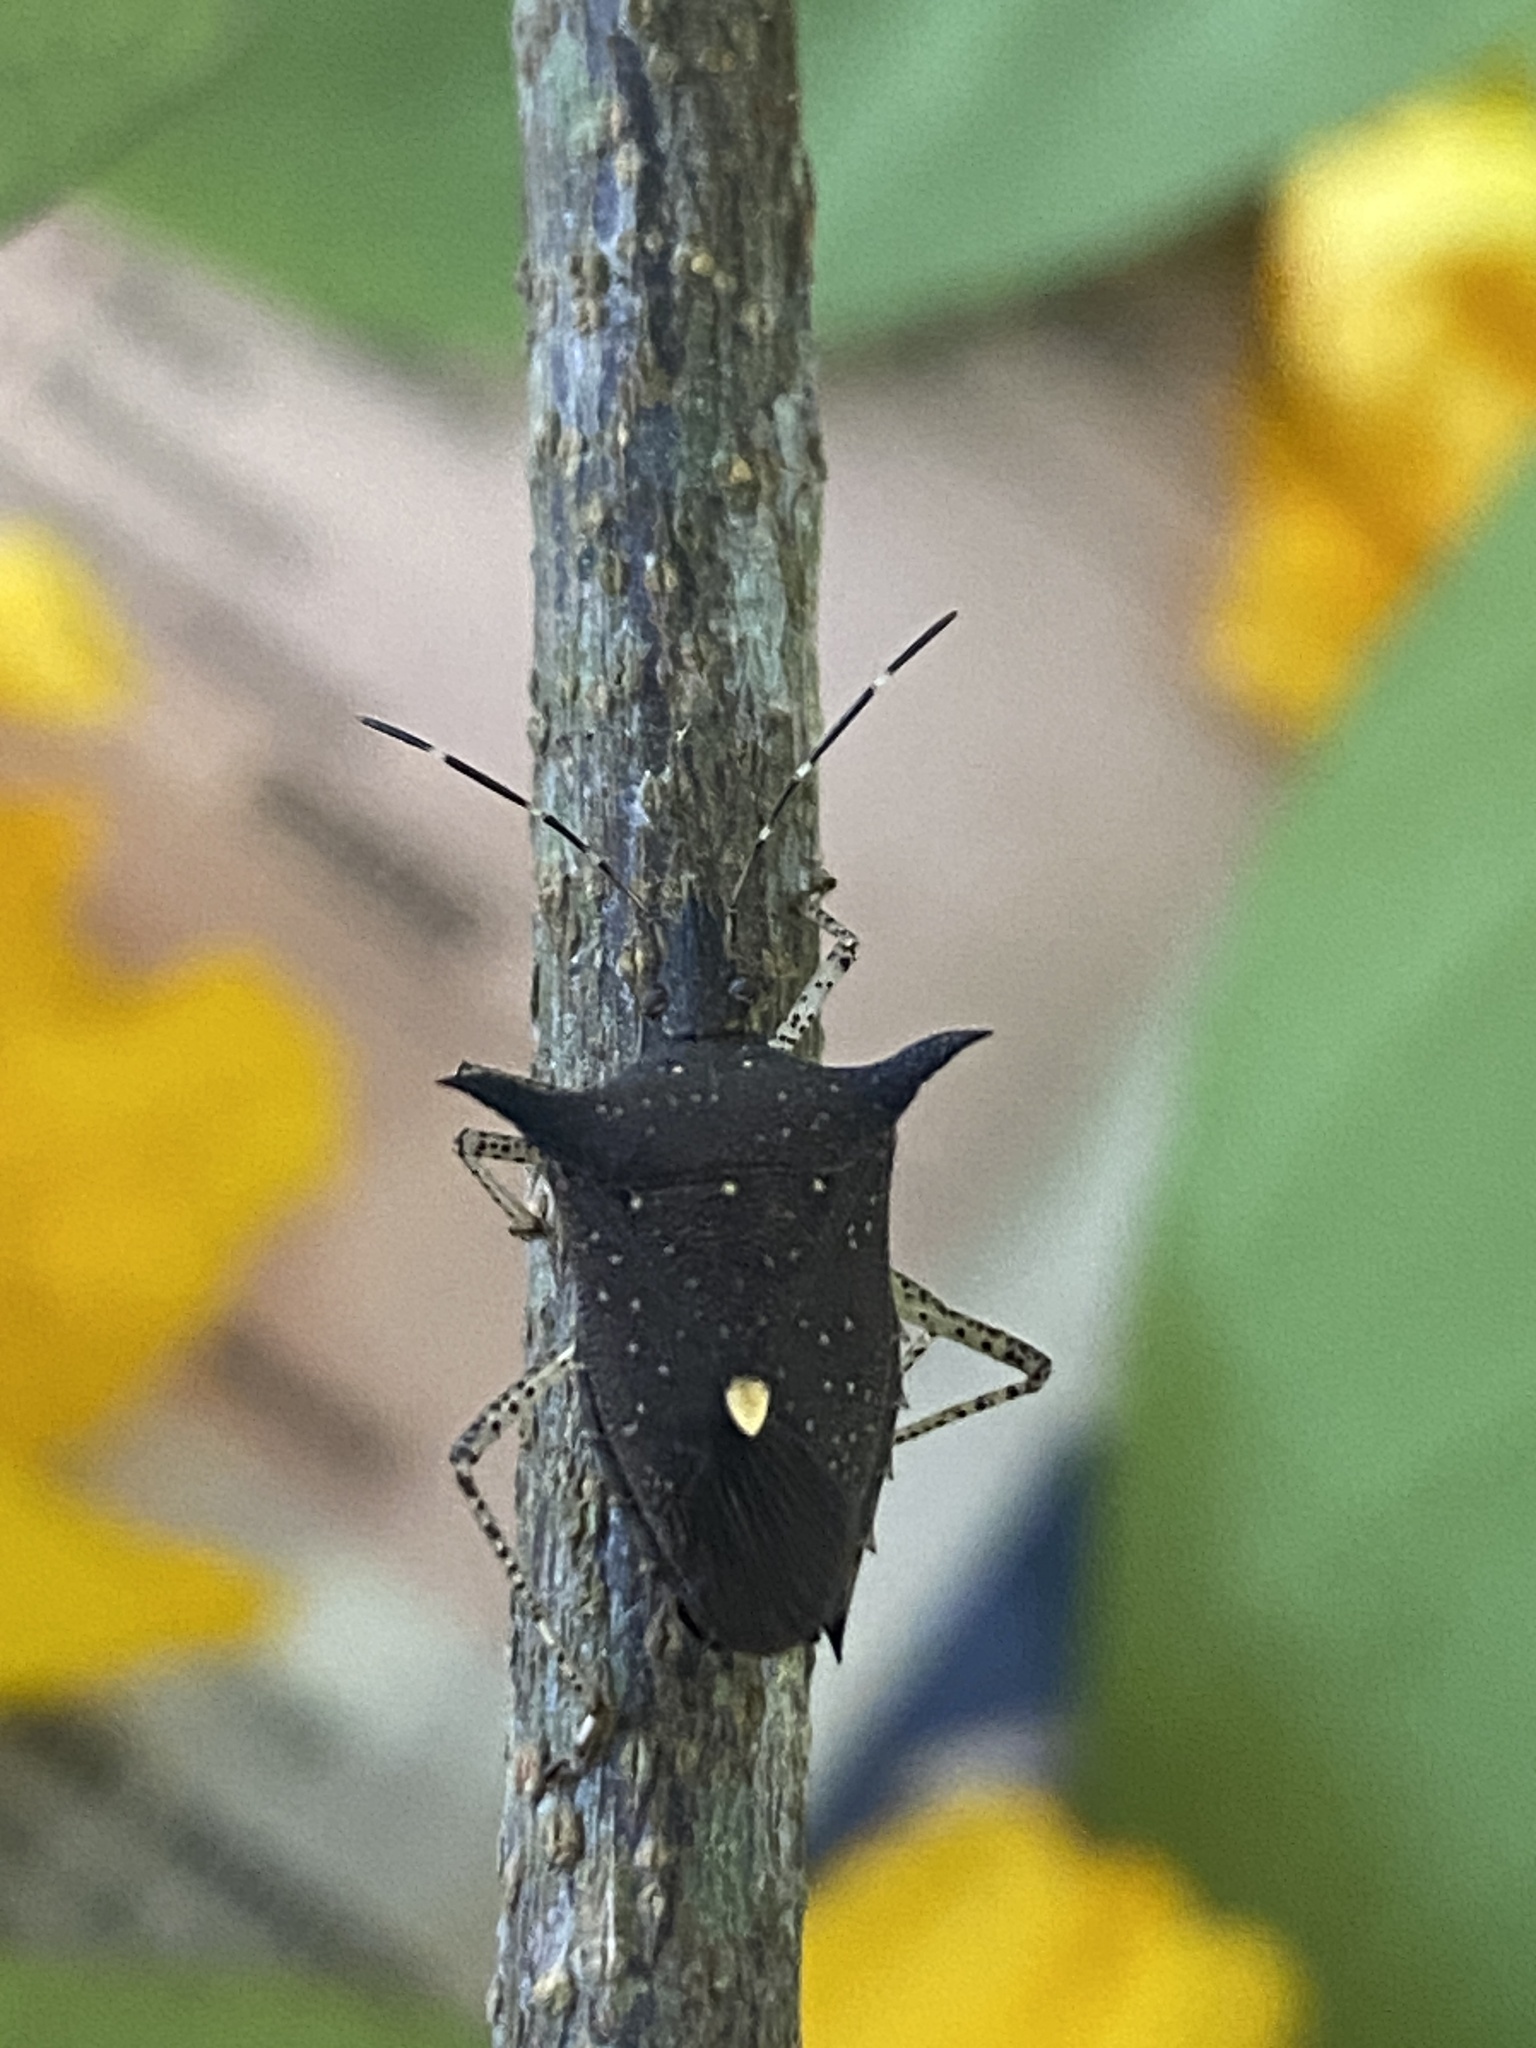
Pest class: stink_bug